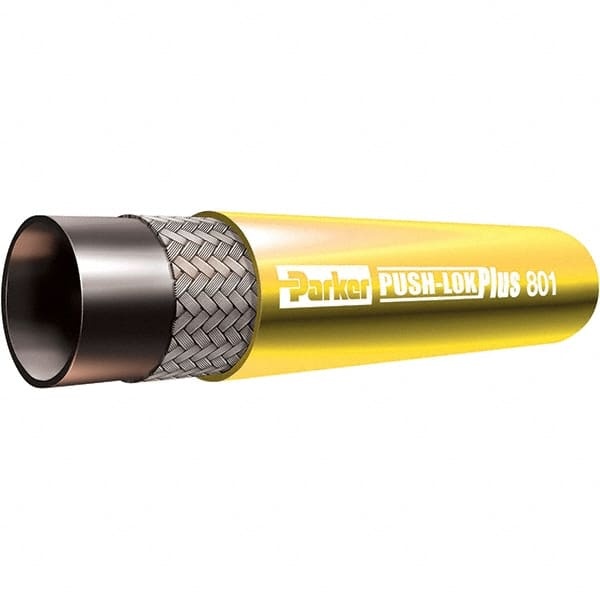
Parker - 5/8" ID CTL Push-on Air Hose - 300 Working psi, -40 to 257°F, Black
Item #: 40231078 Brand: Parker Model #: 801-10-BLK-RL Exact Tooling IR#: 04 Product Specifications Type Push-on Air Hose Material Synthetic Rubber Inside Diameter (Inch) 5/8 Outside Diameter (Decimal Inch) 0.910 Length (Ft) CTL Working Pressure (psi) 300.00 End Connections None Maximum Temperature (F) 257 Minimum Temperature (F) -40 Color Black Vacuum Rating 15
Brand: Parker
Category: Hardware > Hardware Accessories > Pneumatic Hoses > Air Pneumatic Hoses